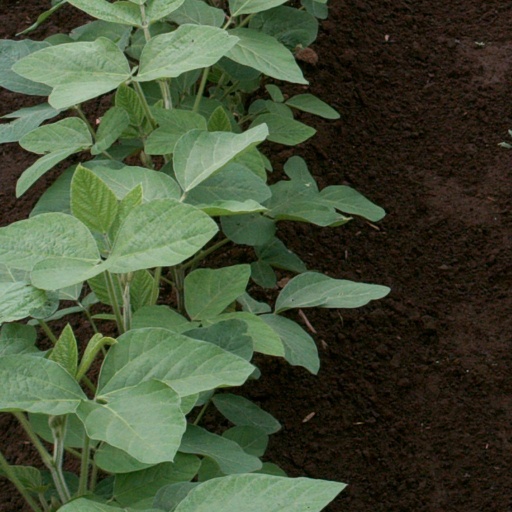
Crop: soybean